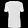
Label: T - shirt / top